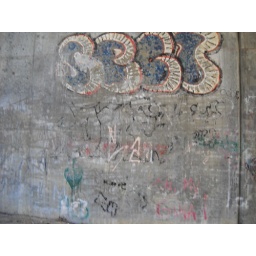
under bike path bridge